Speed Demon (2003 film)

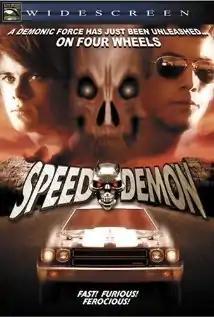
DVD cover

Speed Demon is a 2003 Canadian-American horror film and directed by David DeCoteau and starring Collin Stark, Mark Ian Miller, and Candace Moon.